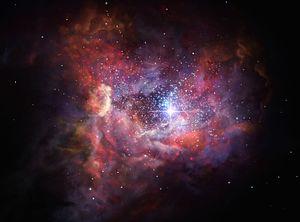
A2744-YD4 découverte en 2017 est une des plus lointaines et des plus anciennes galaxies connues dans l'univers observable.
Ces listes de galaxies présentent le dénombrement des galaxies notables selon différents critères.